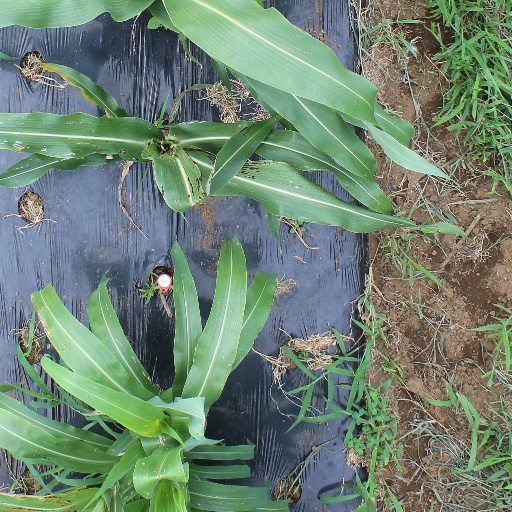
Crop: sorghum